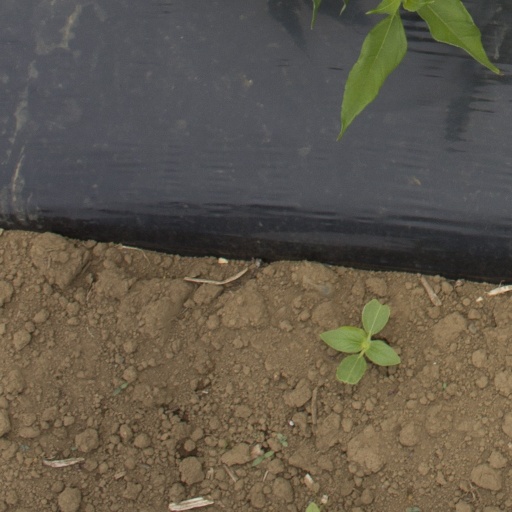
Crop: Jerusalem artichoke